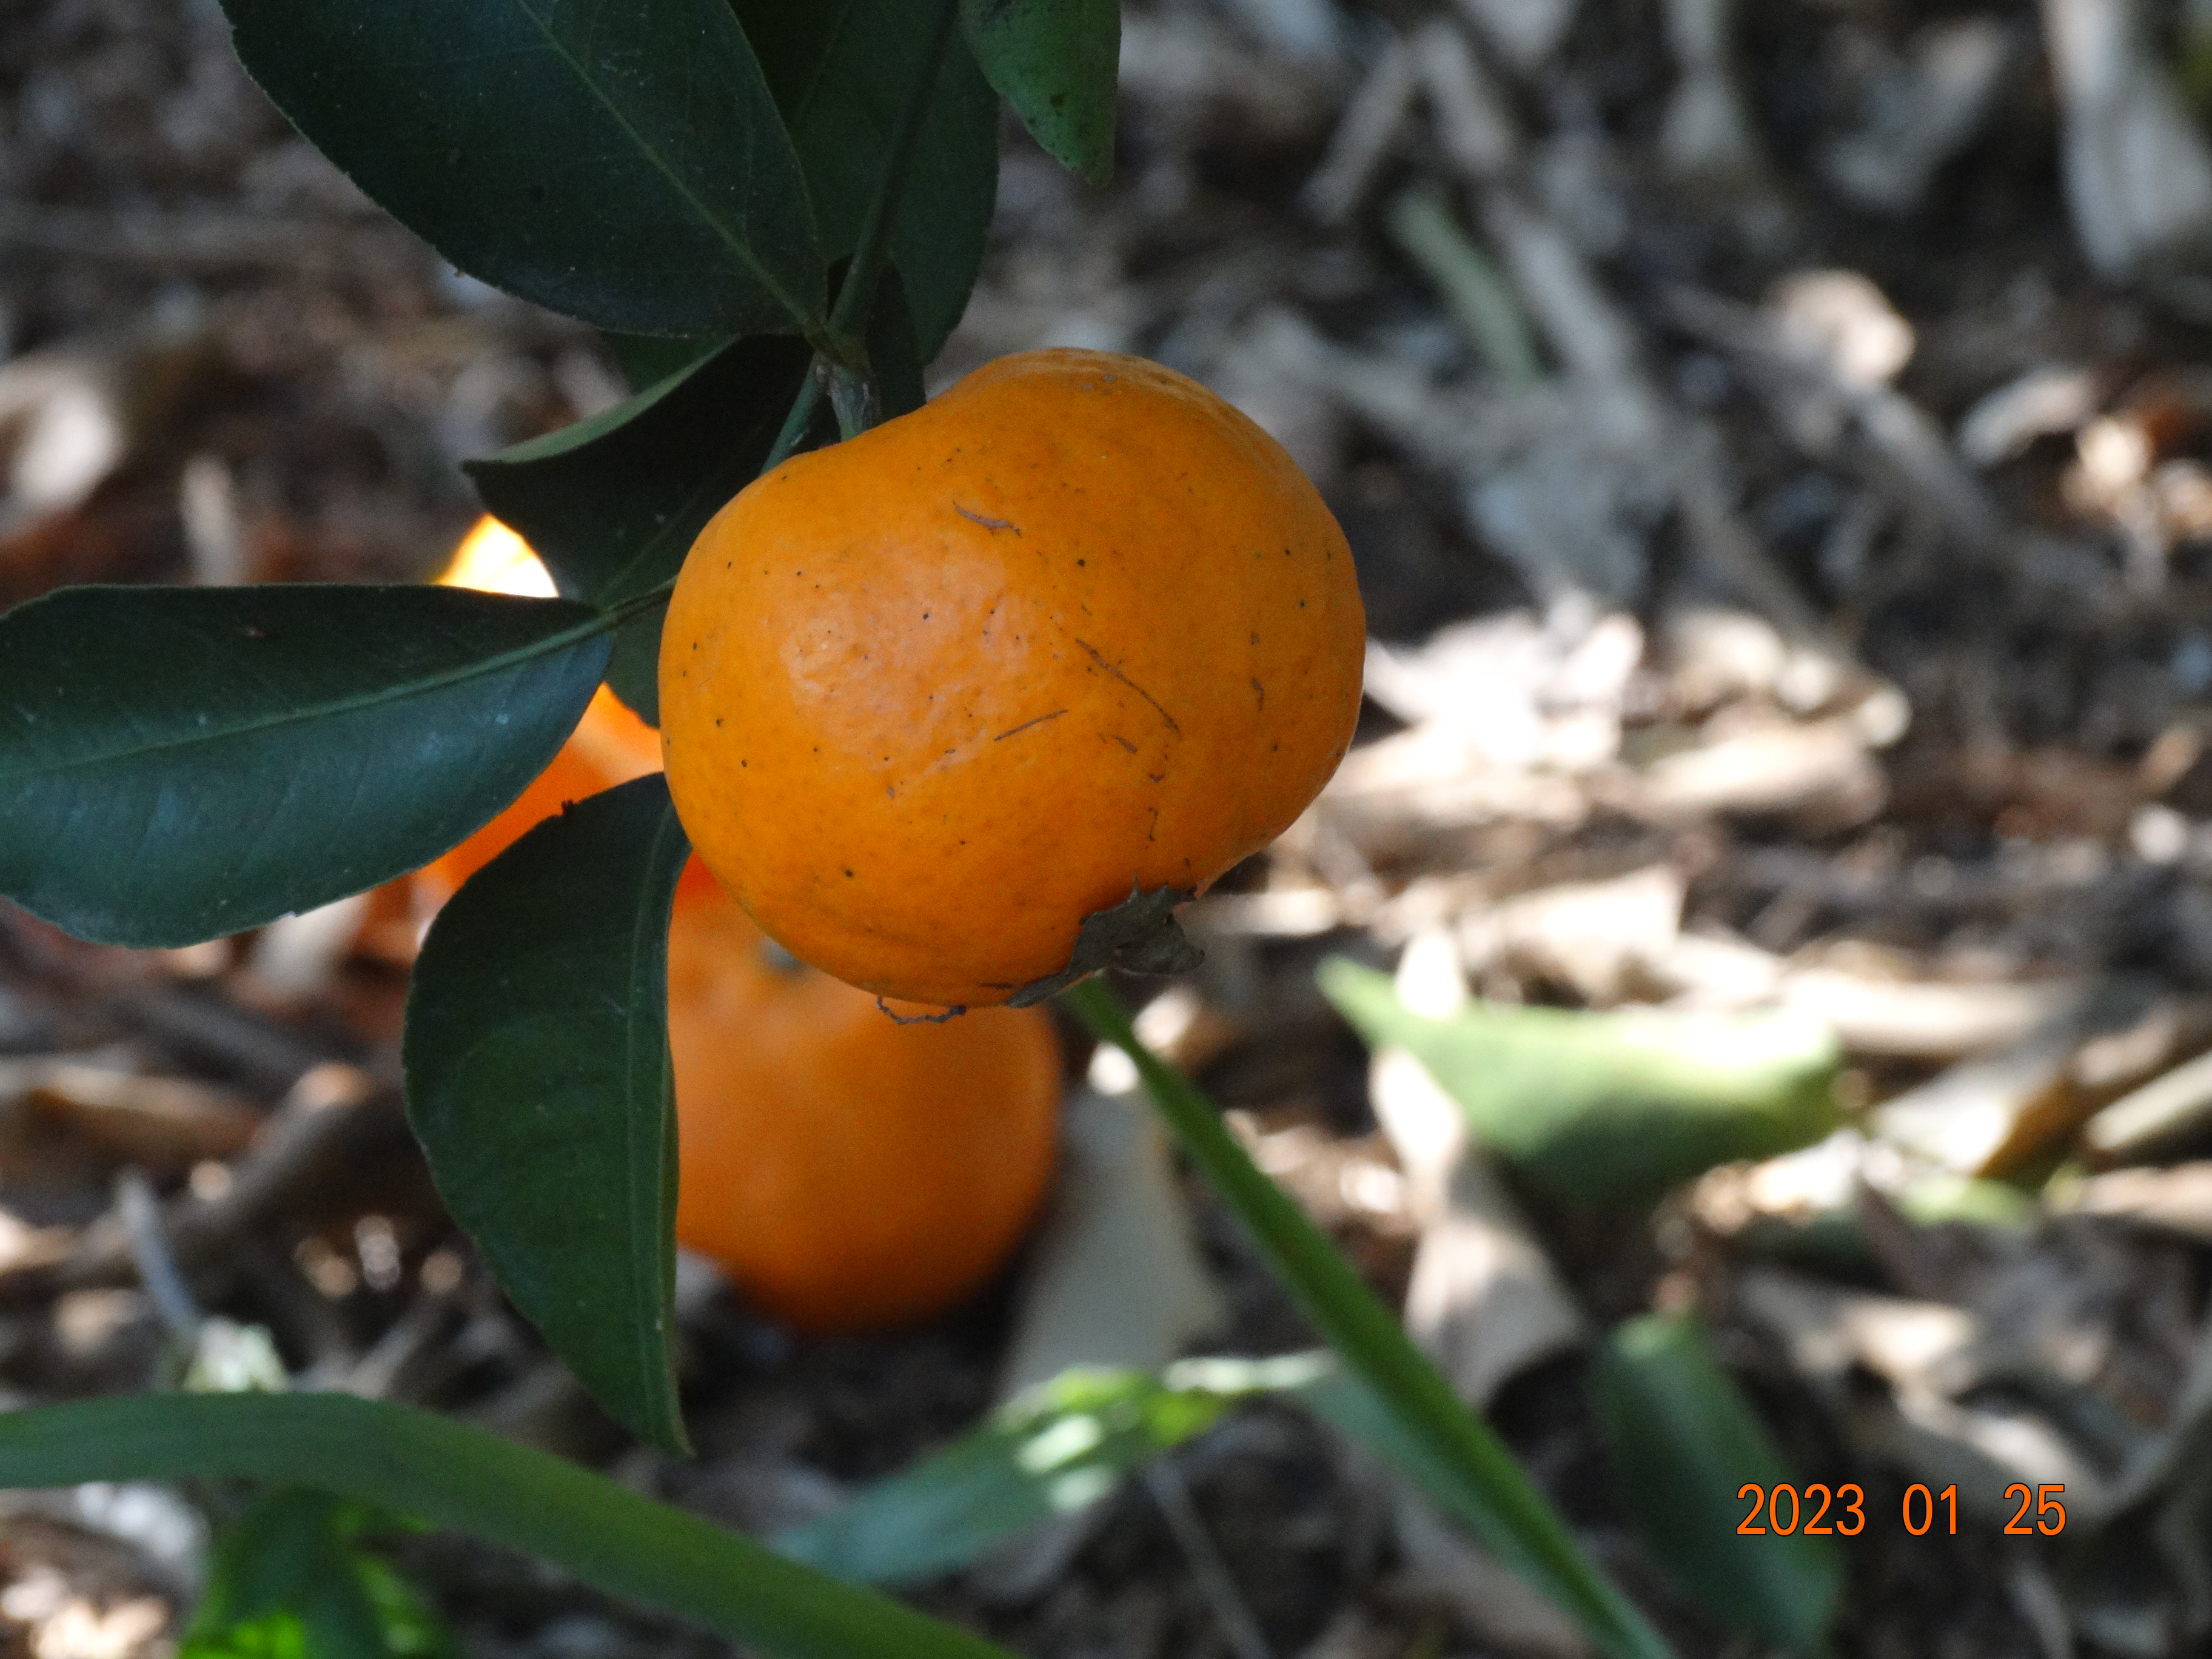
Citrus fruit variety: ponkan